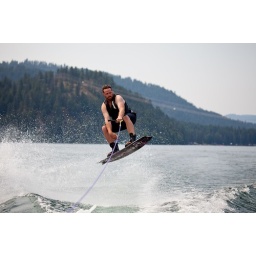
Just afer I jumped in the water with my phone in my pocket...